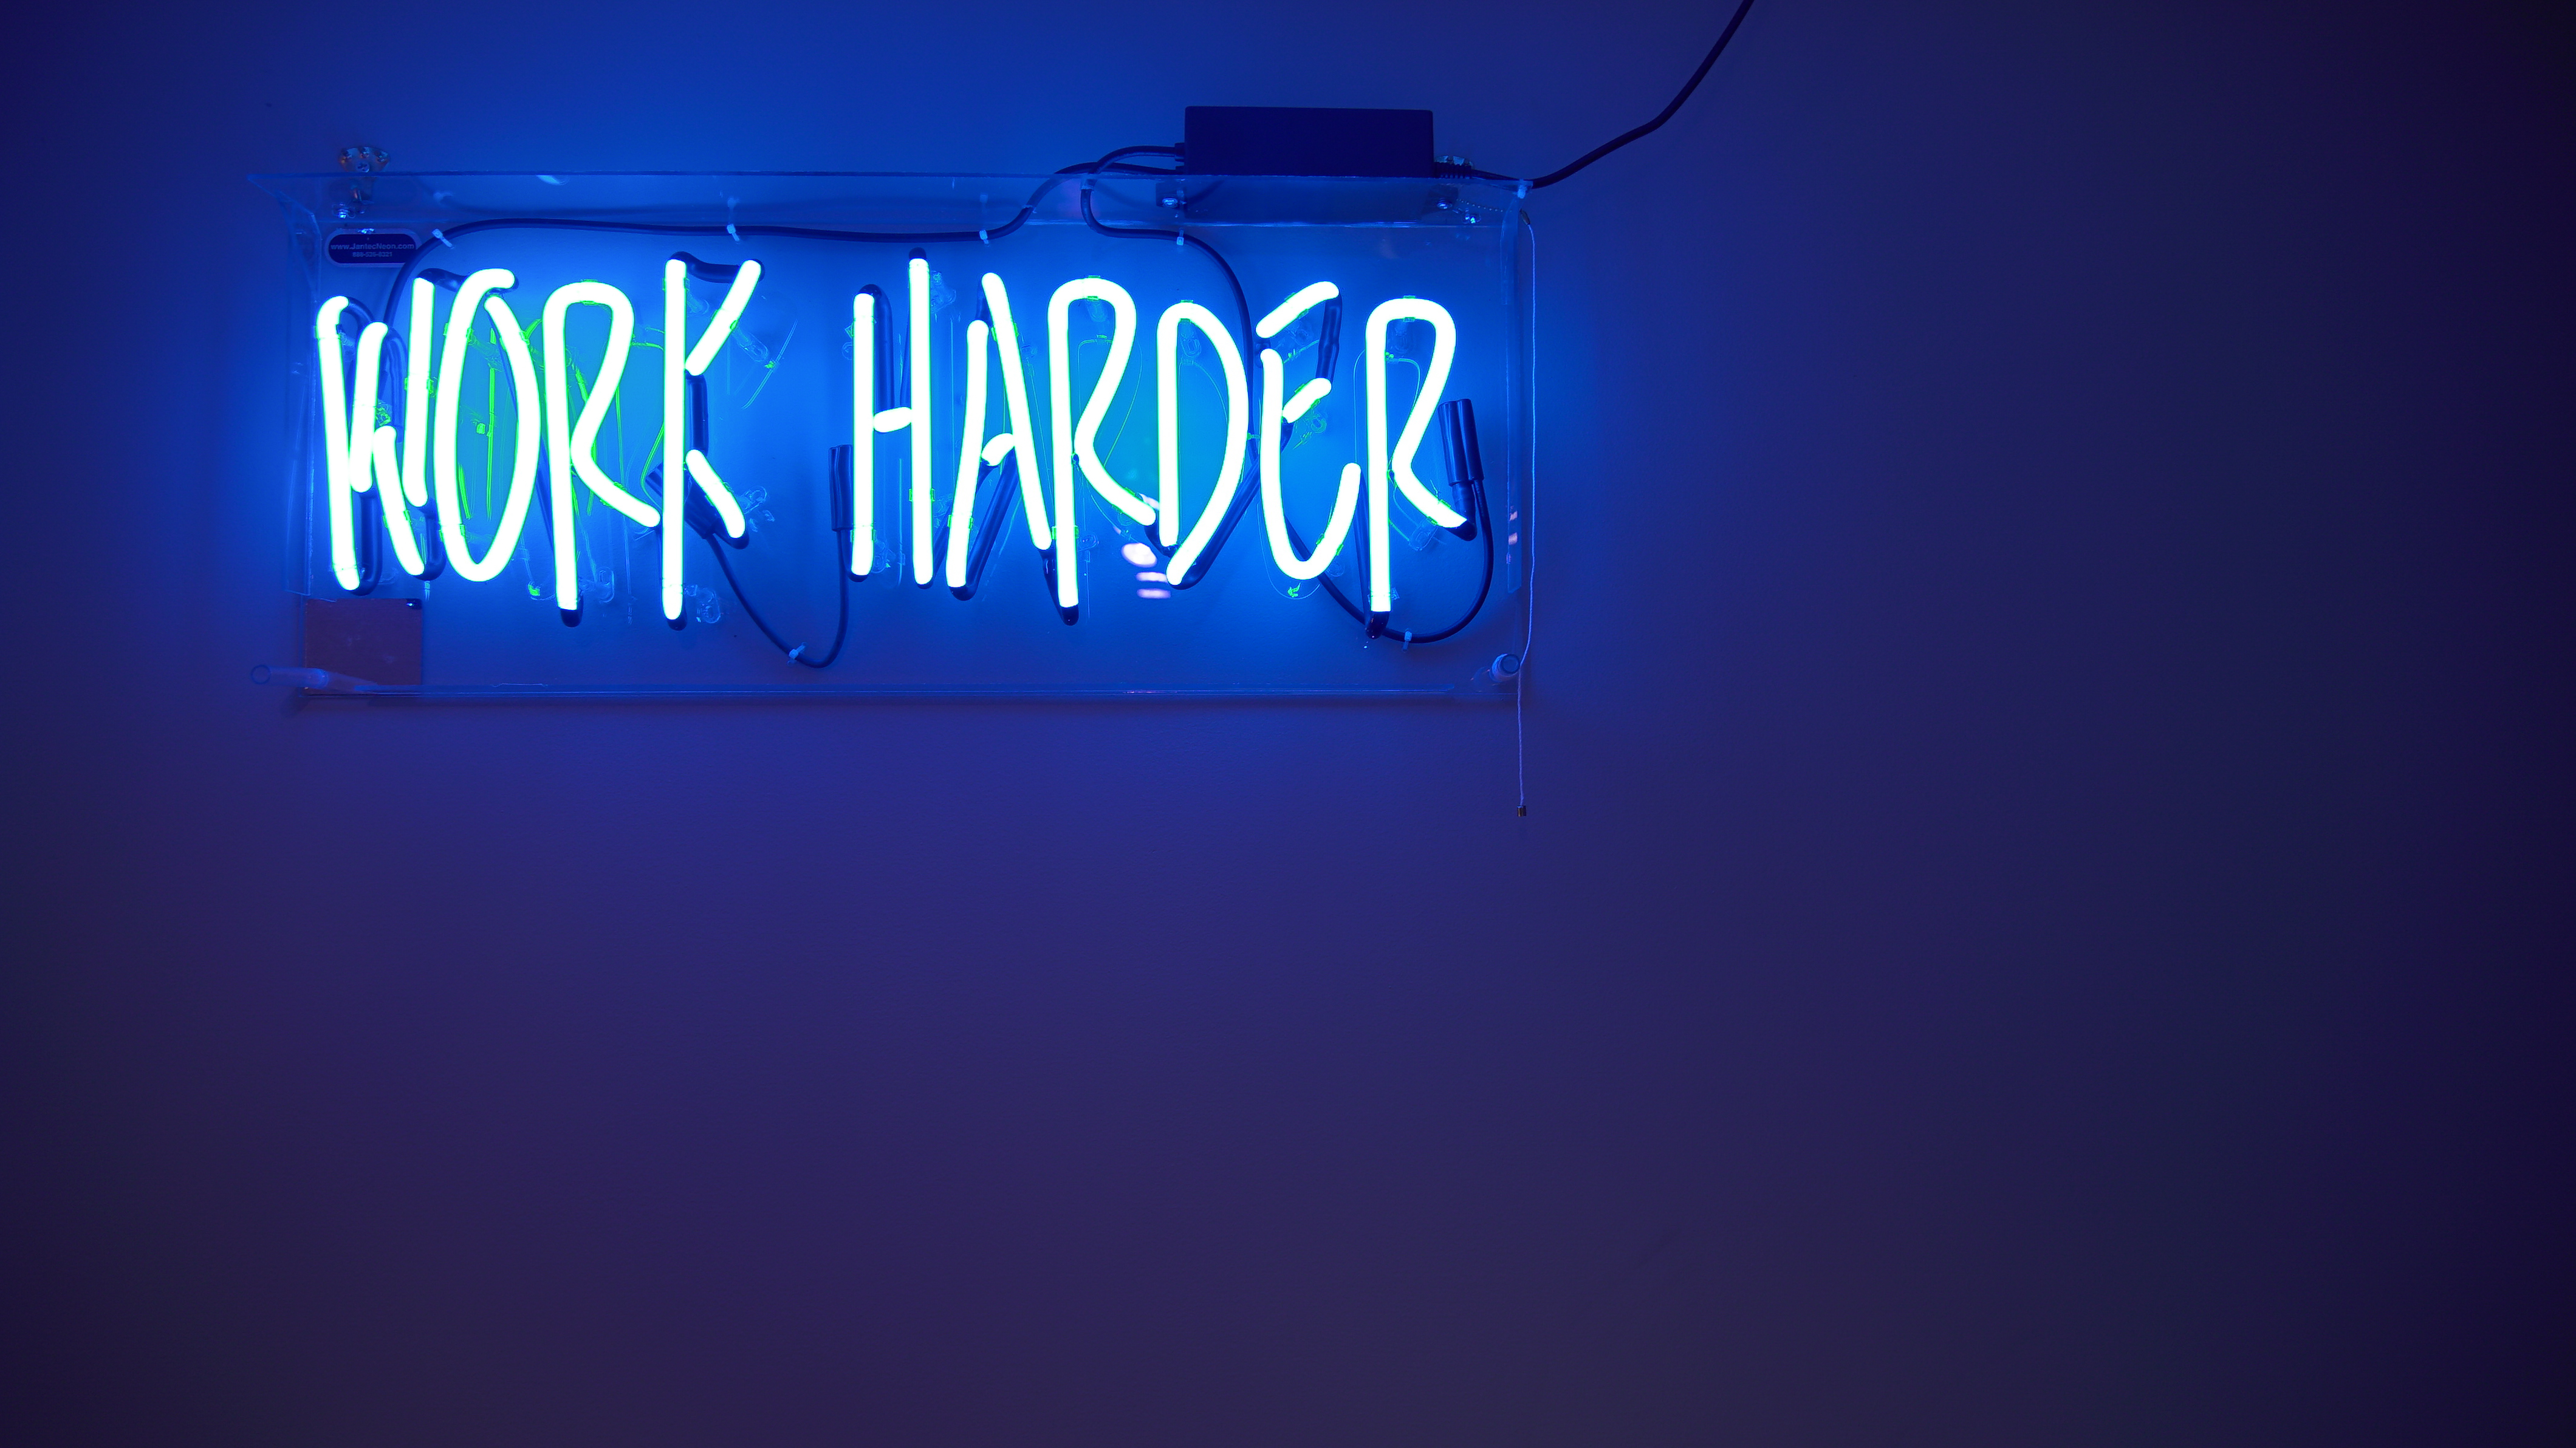
light, night, number, sign, color, darkness, blue, signage, lighting, neon, motivation, neon sign, work harder, brand, font, logo, text, shape, screenshot, neon lights, computer wallpaper